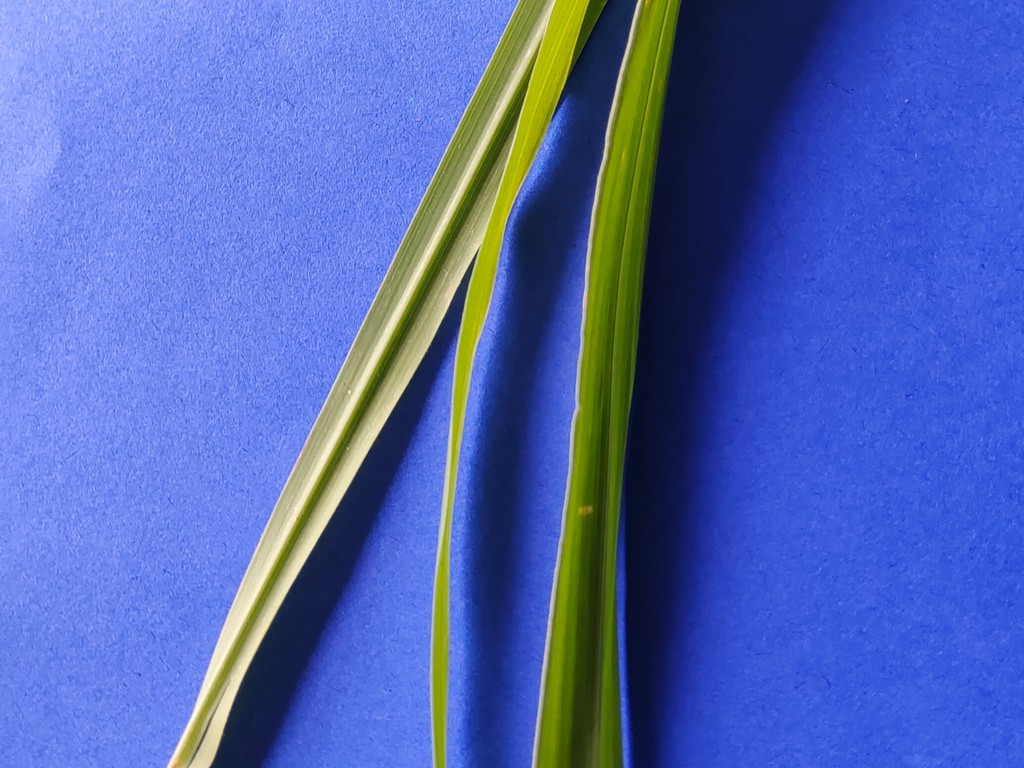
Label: Healthy